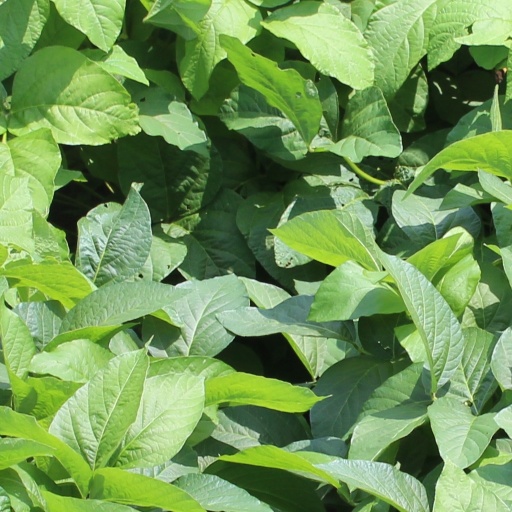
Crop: soybean